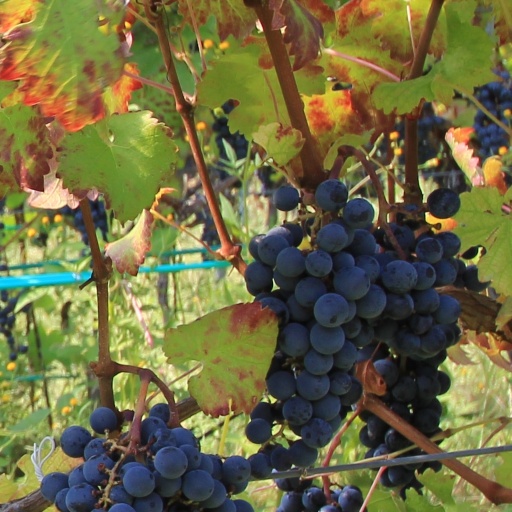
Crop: grape